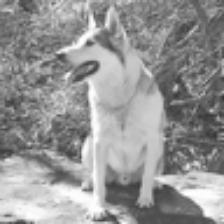
Label: NonHuman